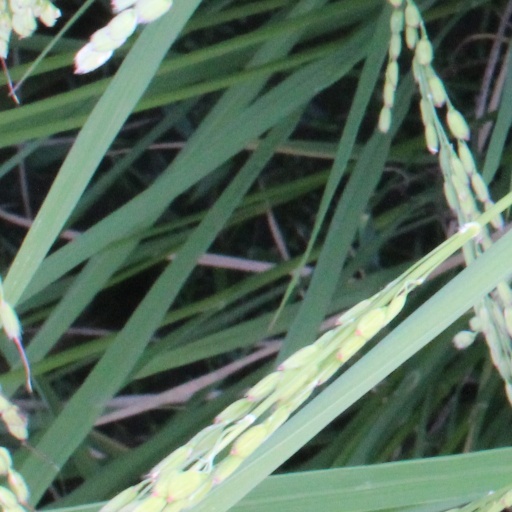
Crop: rice